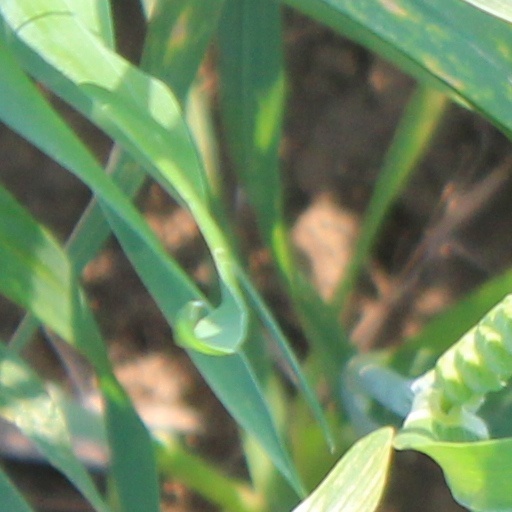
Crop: wheat